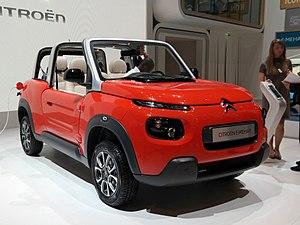
Salon international de l'automobile de Genève 2016